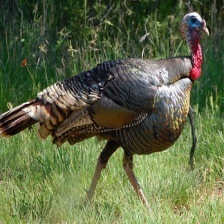
Species: WILD TURKEY
Scientific name: MELEAGRIS GALLOPAVO